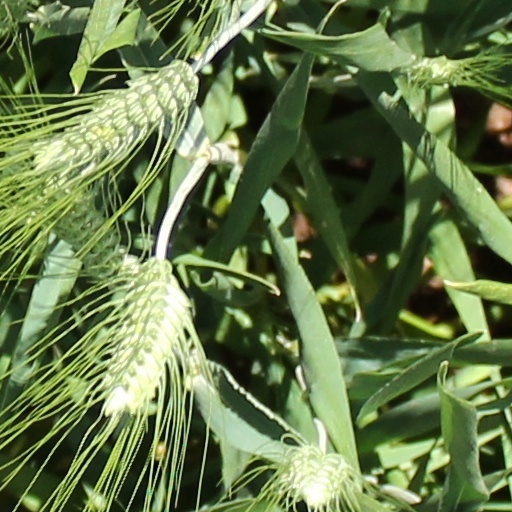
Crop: wheat